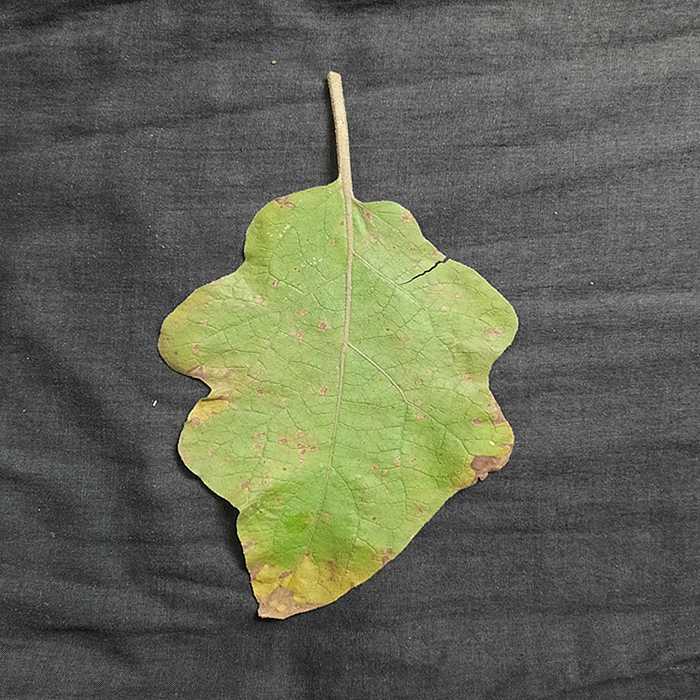
Plant: Eggplant
Label: Eggplant Cercopora leaf spot